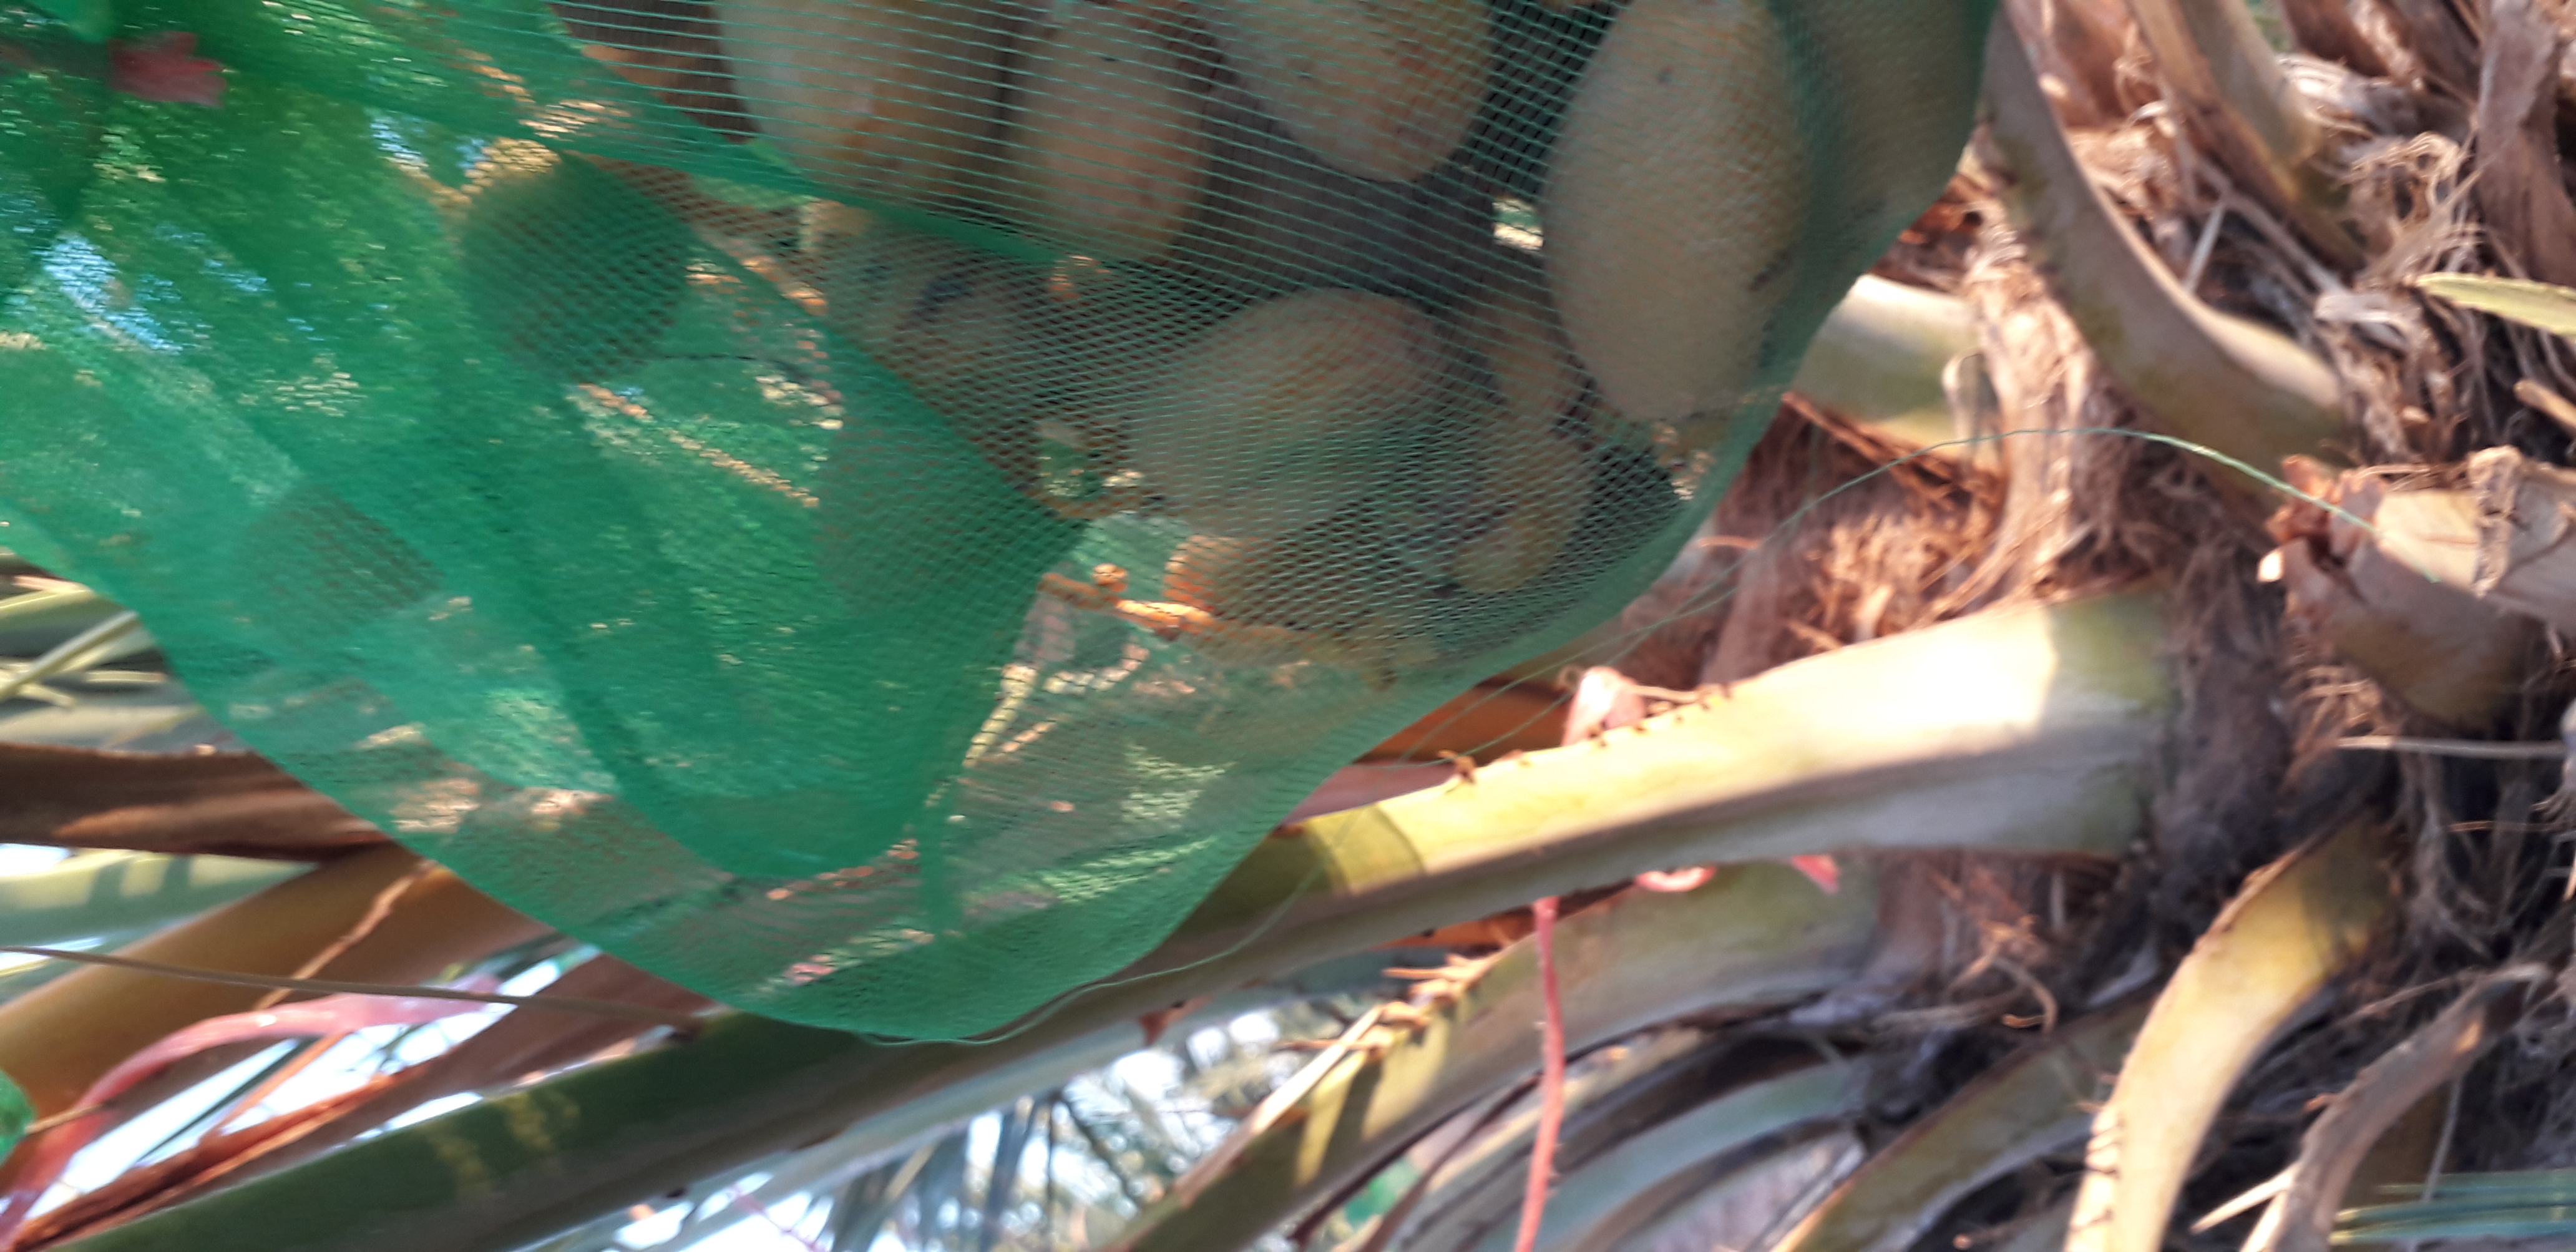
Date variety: Boumajhoul